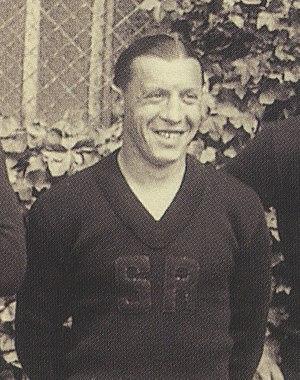
Le joueur du Stade rennais Jean Laurent avant la finale de la Coupe de France 1935.
Jean Laurent, né le 30 décembre 1906 à Maisons-Alfort et mort le 14 mai 1995, est un footballeur international français. Comptant 9 sélections avec l'équipe de France, il fût sélectionné pour disputer la Coupe du monde 1930 en Uruguay.